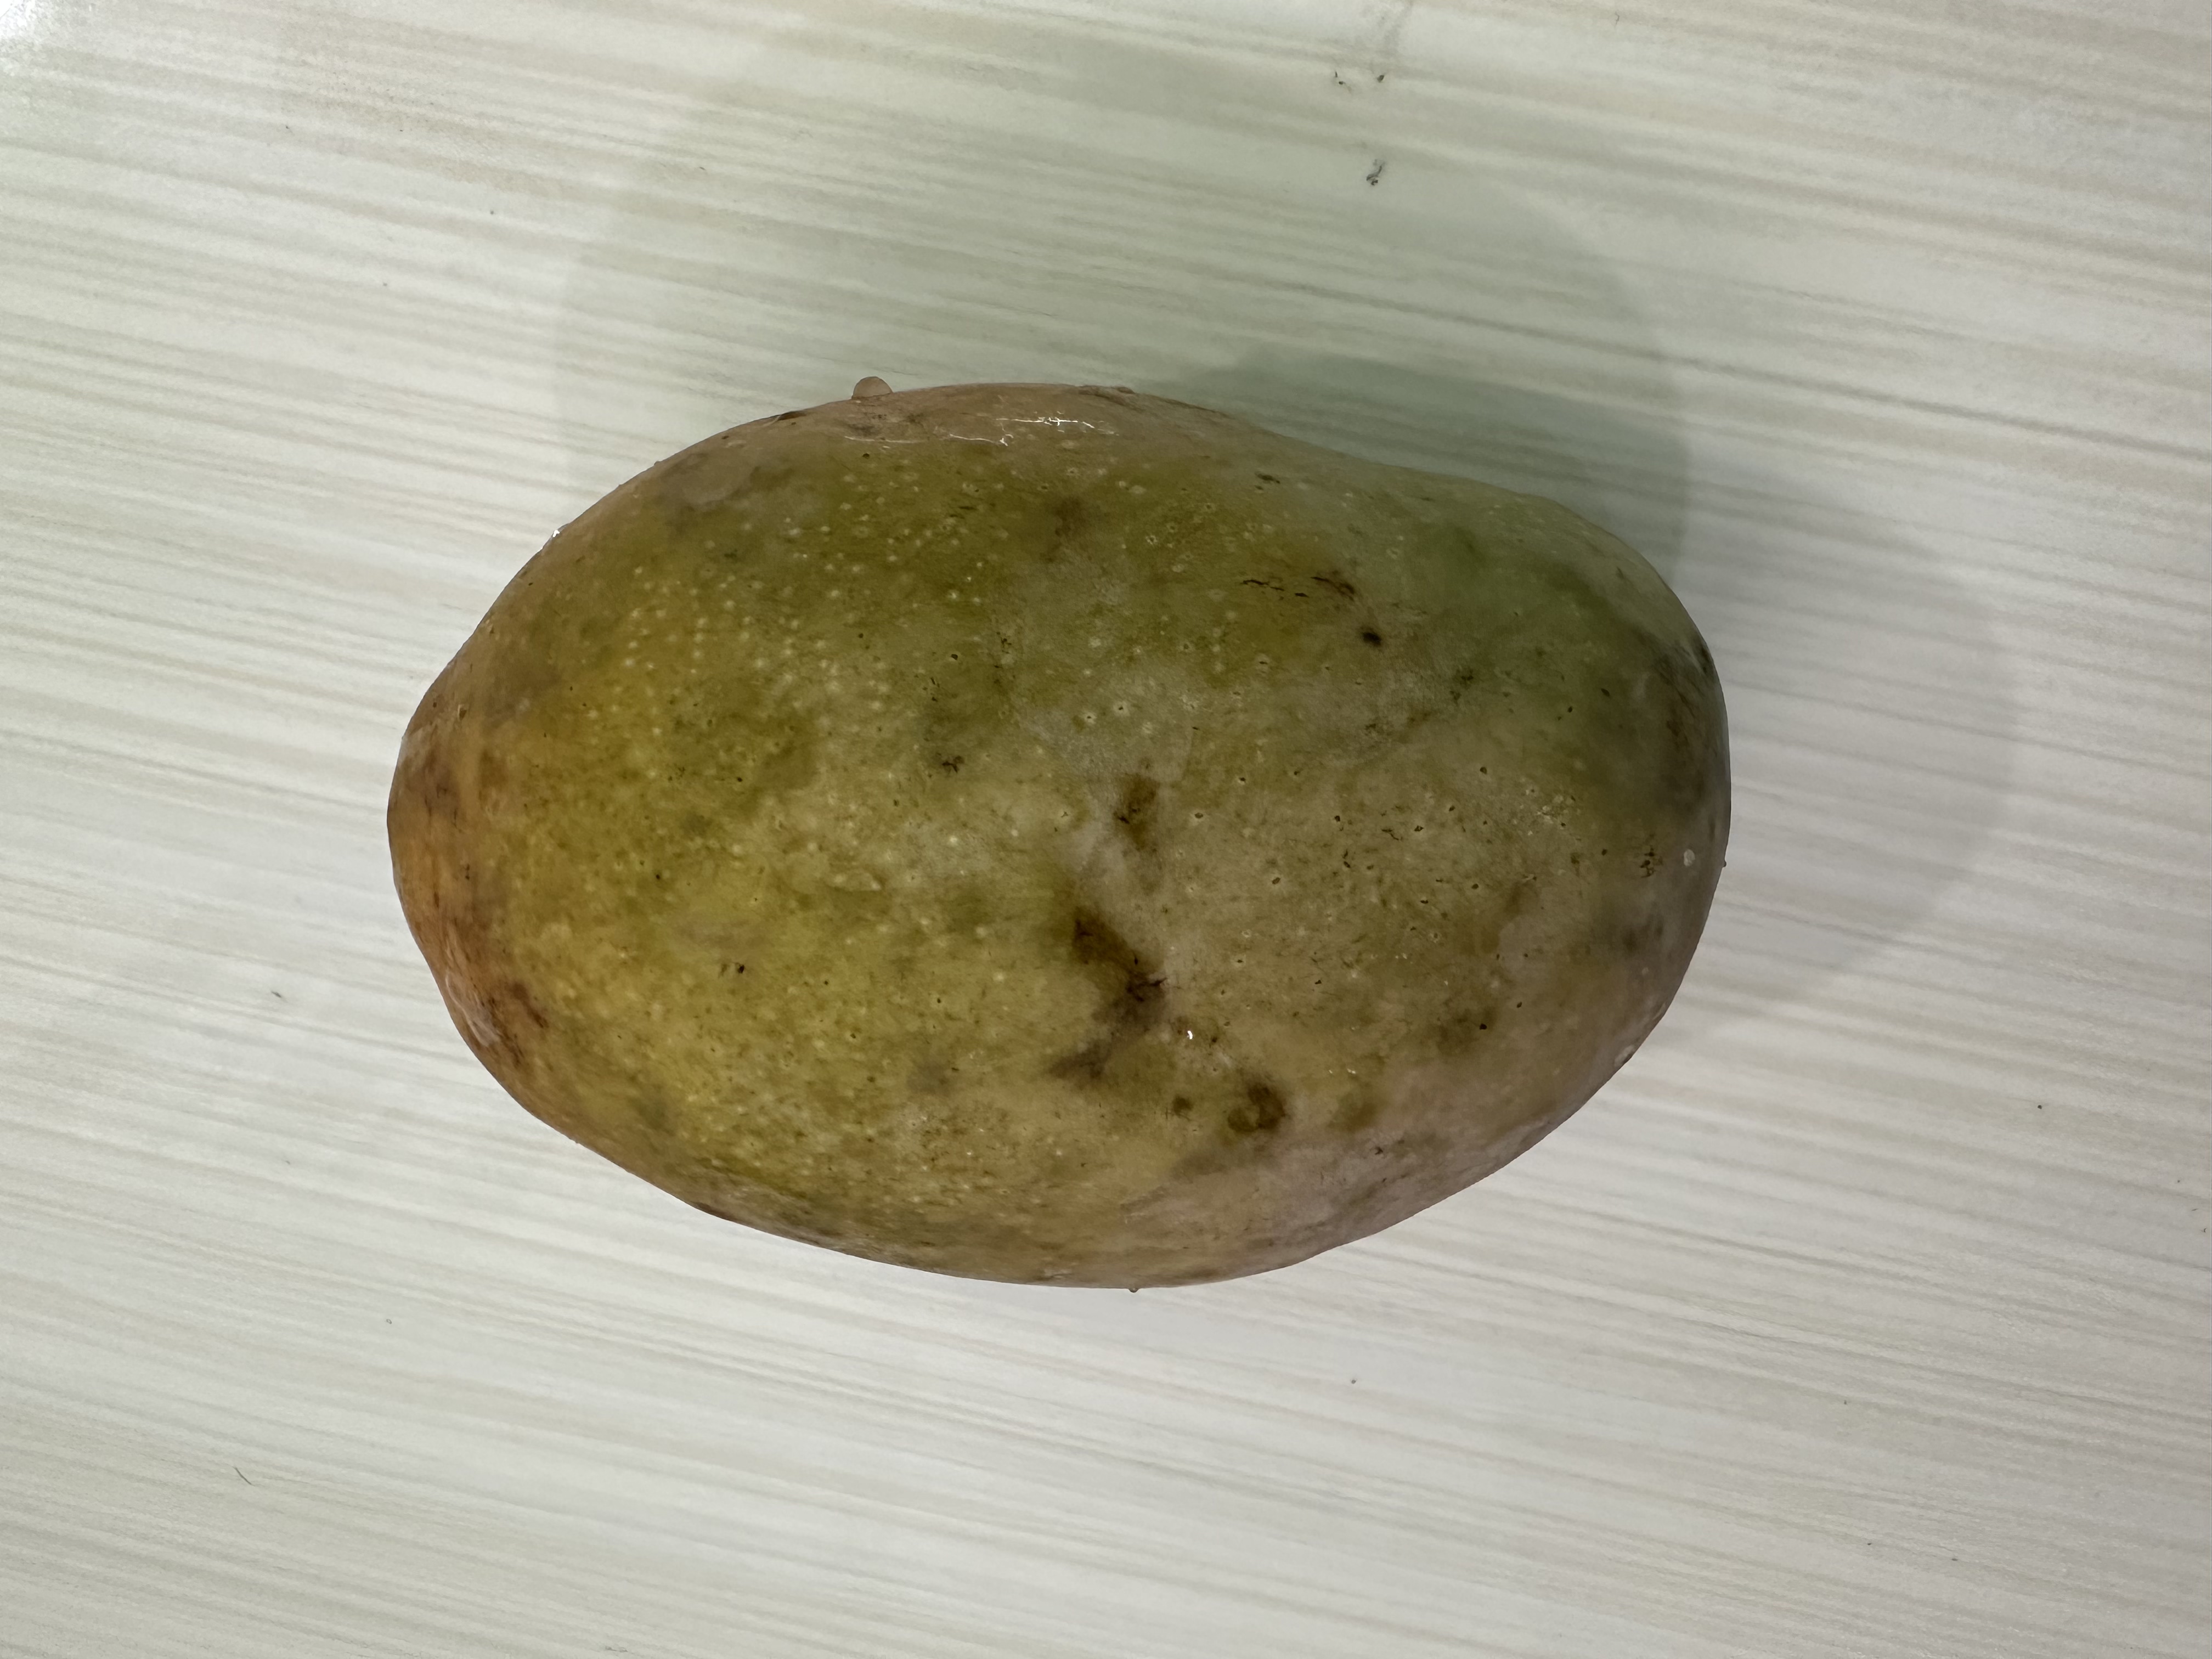
Mango variety: Bari-7